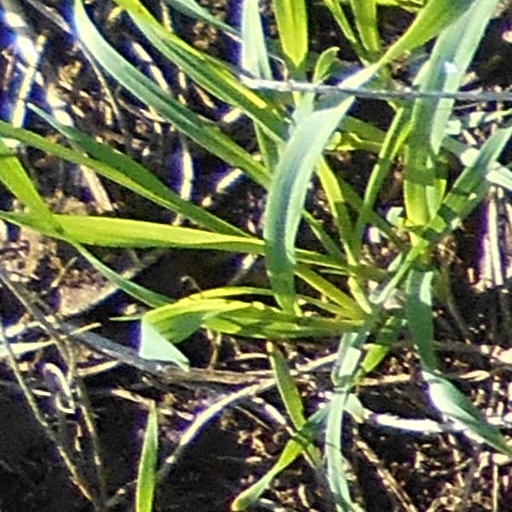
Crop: wheat